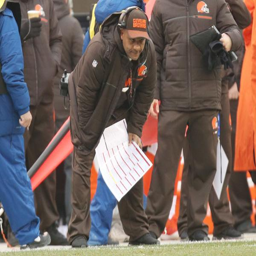
it has been a struggle for american football player as coach .